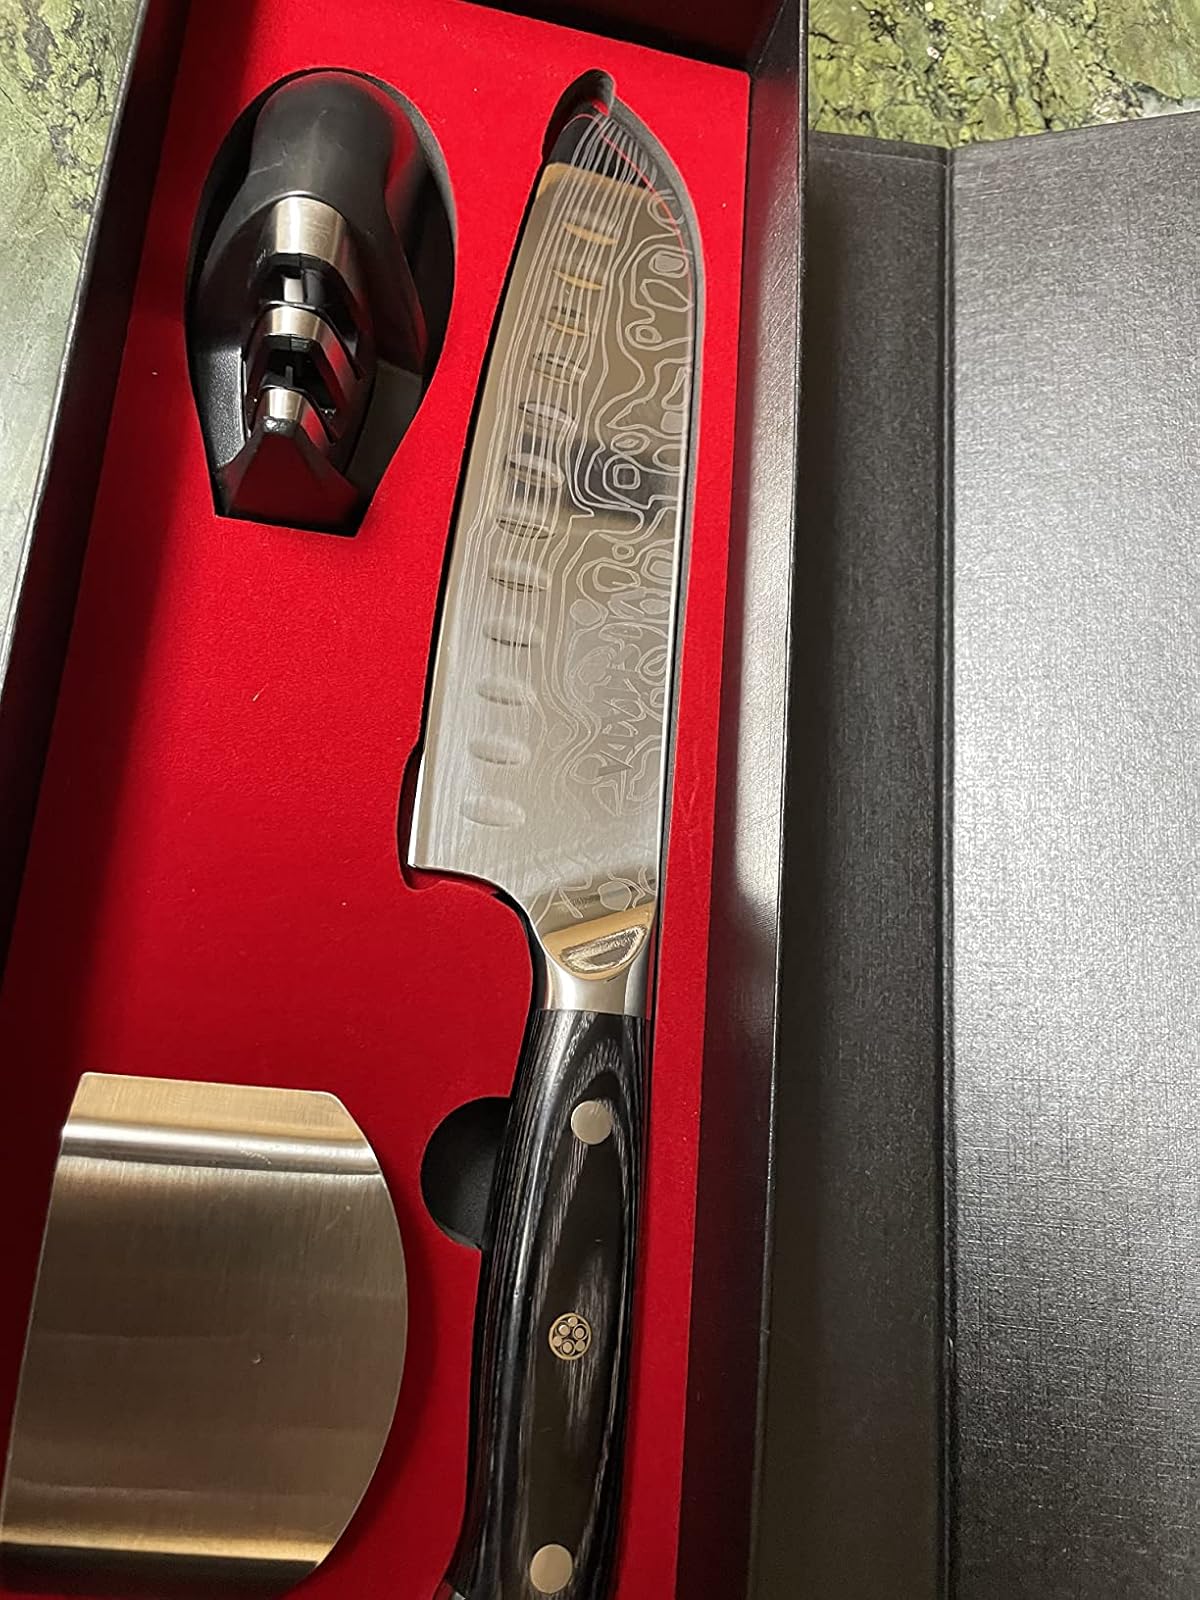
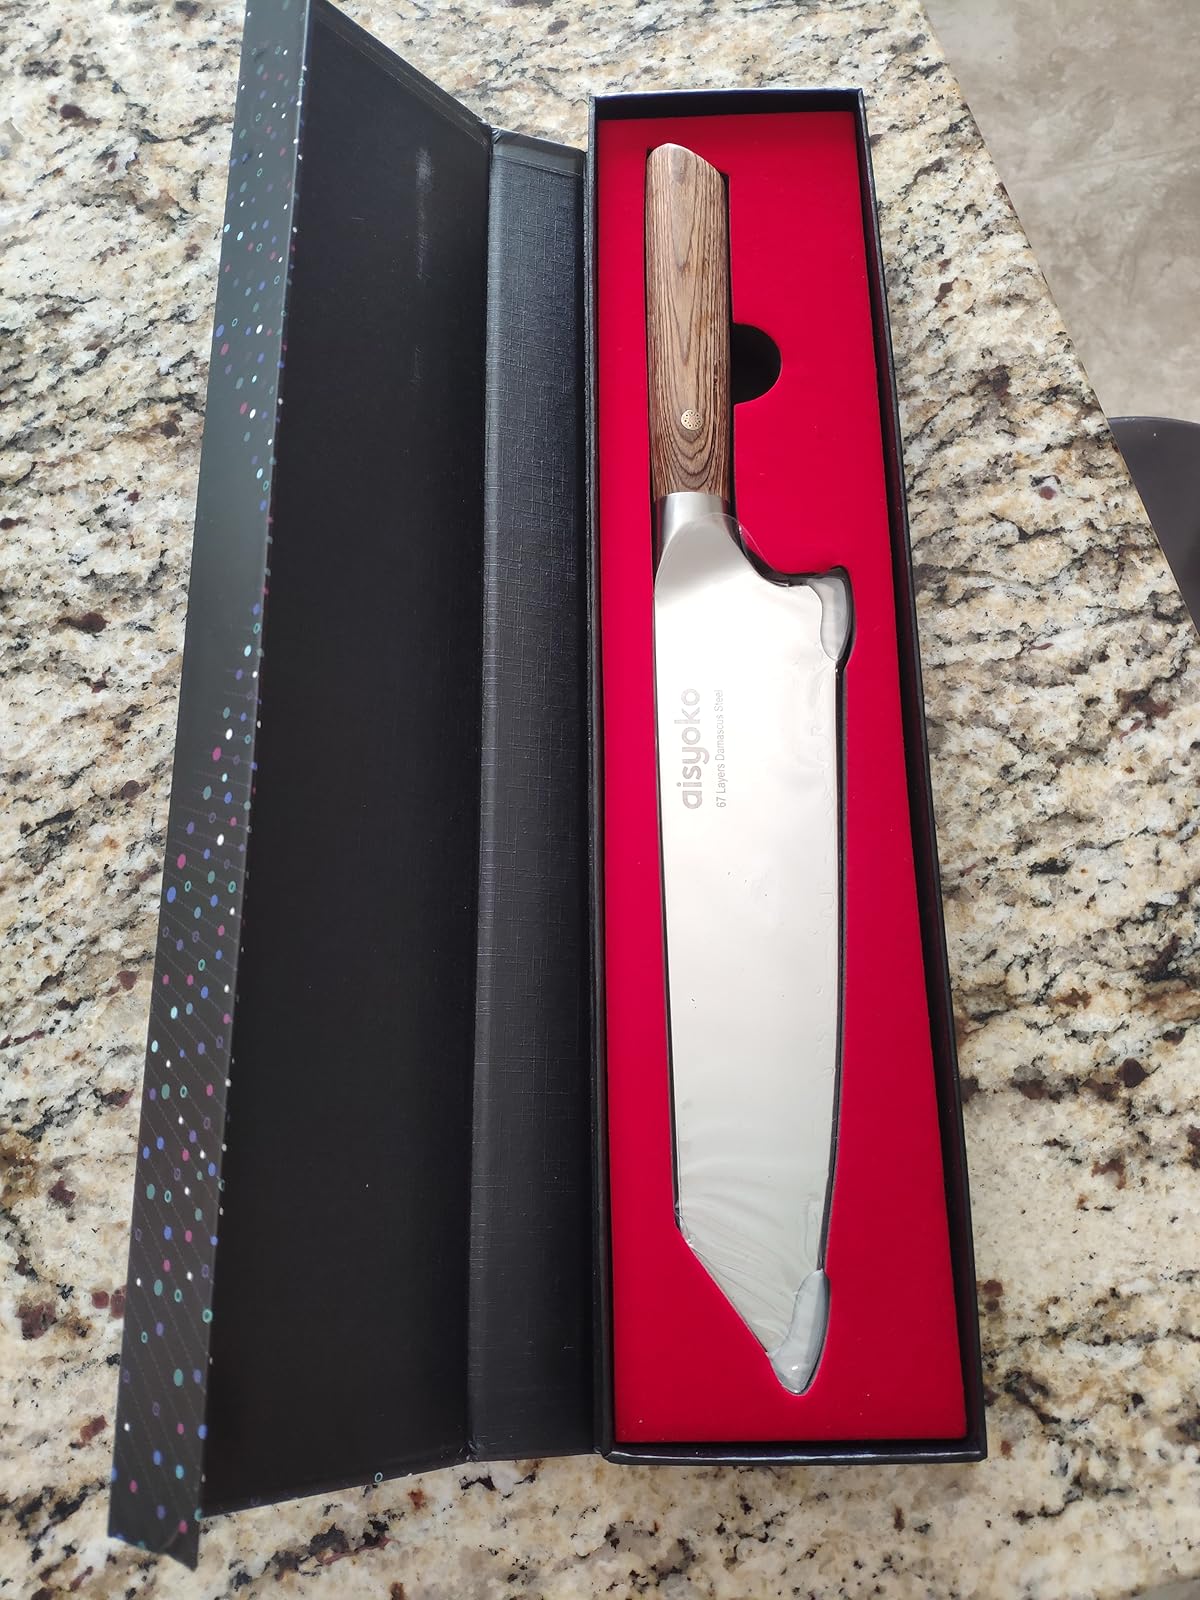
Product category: items_knife
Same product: no